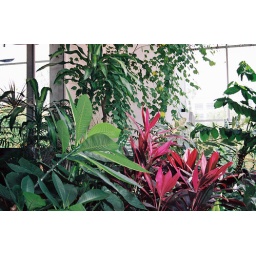
flowers in butterfly room5